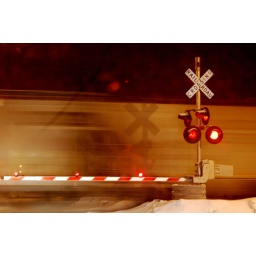
Stopped by a train on the way home from work.